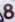
Number: 8